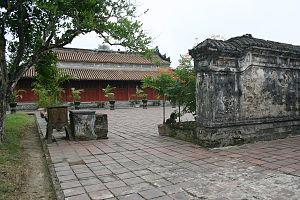
L'Ensemble de monuments de Huế désigne l'ensemble des monuments de cette ville inscrit au patrimoine mondial de l'UNESCO en 1993. Il comprend principalement la Citadelle, à l'intérieur de celle-ci, la Cité impériale et encore à l'intérieur de celle-ci, la Cité pourpre interdite et quelques autres bâtiments en ville ou dans sa proximité immédiate, en relation avec la Cité impériale.
L'empereur du Annam Dục Đức, est le 5ᵉ souverain de la dynastie des Nguyễn. Neveu de l'empereur Tự Đức, il règne trois jours du 20 au 23 juillet 1883, et est ensuite destitué par les régents Tôn Thất Thuyết et Nguyễn Văn Tường, qui souhaitaient continuer à exercer le pouvoir après la mort de Tự Đức.